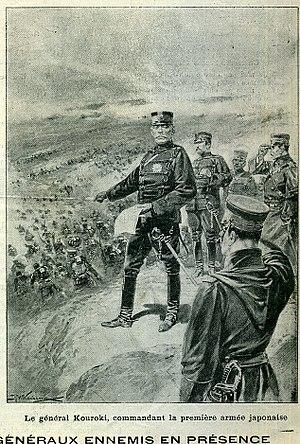
La bataille du col de Motien est un petit affrontement terrestre de la guerre russo-japonaise qui eut lieu le 10 juillet 1904. Elle avait pour objectif le contrôle d'une passe de montagne stratégique entre la côté et la ville de Liaoyang.